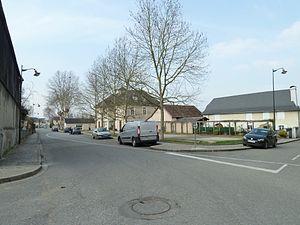
Centre du village avec la mairie à gauche
Arbus est une commune française, située dans le département des Pyrénées-Atlantiques en région Nouvelle-Aquitaine.